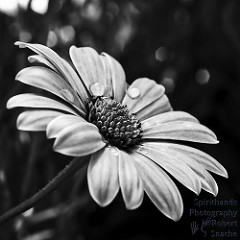
Flower: daisy